Thomas Wran

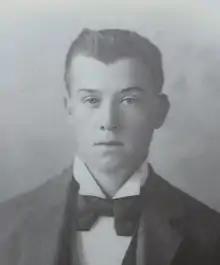
Wran in February 1865, photographed by G. R. Gibbs

Thomas Vallance Wran (6 March 1832 – 9 September 1891) was an English born Ruskinian-Romanesque sculptor, who arrived in Australia in 1870 aged thirty-eight, and spent his remaining years working with three of Sydney's leading architects on major institutional monuments. His architectural sculpture is remarkable for its three-dimensional force, creativity, and the invention of an indigenous ornament.